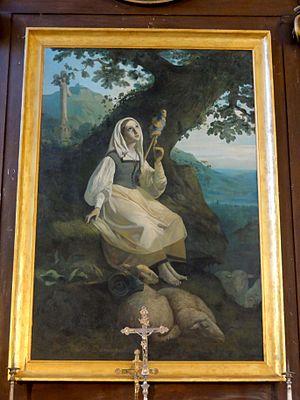
L'église Saint-Pierre-et-Saint-Paul est une église catholique paroissiale située à Vémars, dans le Val-d'Oise, en France. Elle succède à un édifice médiéval, qui a été reconstruit selon le même plan après la guerre de Cent Ans, dans un style gothique flamboyant un peu rustique. Le chantier commence vraisemblablement à la fin du XVᵉ siècle avec le chœur, et s'achève en 1545 avec la façade. À l'origine, le clocher devait se situer au-dessus de la quatrième travée du bas-côté sud. Il est remplacé par un nouveau clocher-tour devant la bas-côté nord au cours de la première moitié du XVIIᵉ siècle. Les fenêtres latérales du chœur sont repercées au XVIIᵉ ou XVIIIᵉ siècle. Un porche et une sacristie sont également ajoutées, mais ont été démolis pendant la seconde moitié du XXᵉ siècle. Dans sa forme actuelle, l'église se compose d'un vaisseau central de six travées accompagné de deux bas-côtés, et se terminant par un chevet plat. Elle a été restaurée en 1849 et 1882, puis récemment au début du XXIᵉ siècle, et se trouve dans un excellent état. Vémars fait aujourd'hui partie du secteur paroissial de Fosses.
Antoine Victor Léopold Durand Durangel, dit Léopold Durangel né à Marseille le 17 janvier 1828 et mort à Paris le 8 juin 1898, est un peintre et sculpteur français.